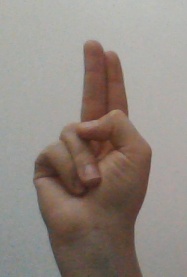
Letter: taa